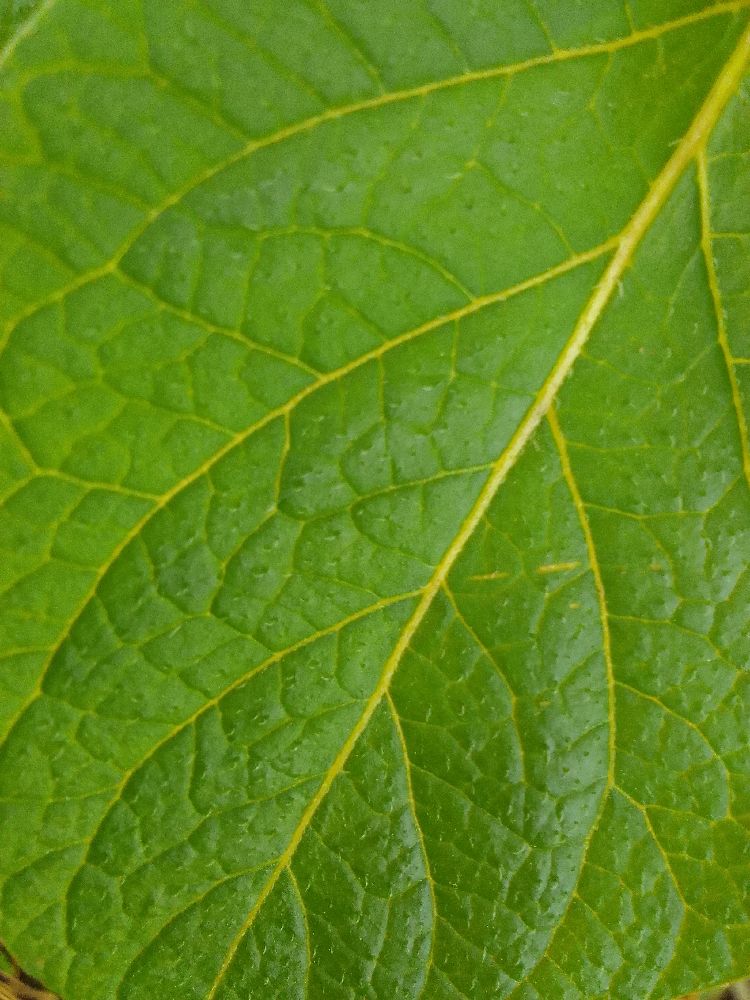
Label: Healthy